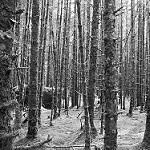
Label: B & W